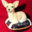
Label: dog